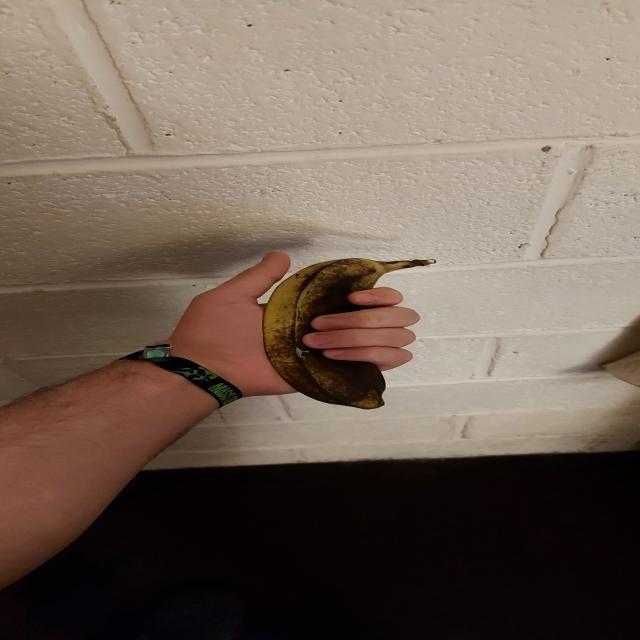
Label: bananas